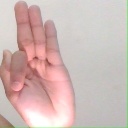
अक्षर: फ